Throwback Throwdown II

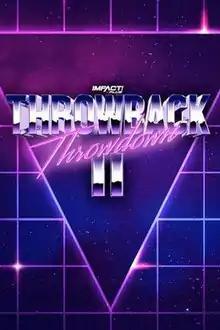
Promotional poster

Throwback Throwdown II was the second annual Throwback Throwdown professional wrestling event produced by Impact Wrestling that aired on Impact Plus and YouTube. It took place on December 18, 2021, at Davis Arena in Louisville, Kentucky, the home base of Impact's developmental territory Ohio Valley Wrestling (OVW), whose talent was also featured on the card.